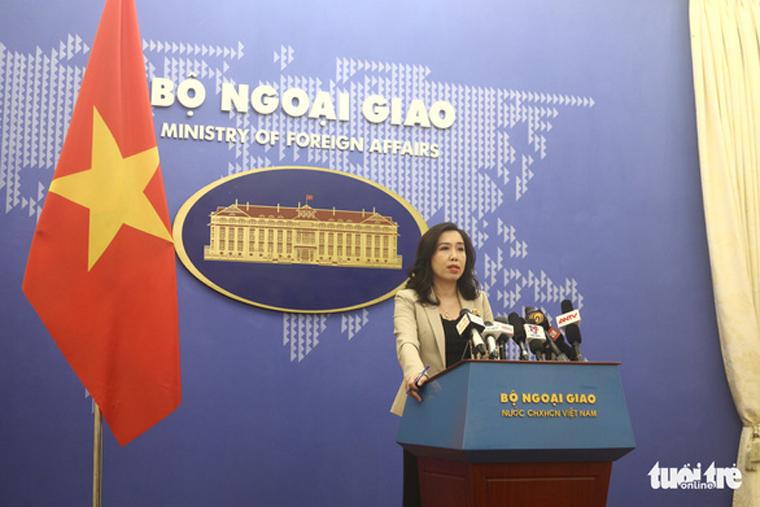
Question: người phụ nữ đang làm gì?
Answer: người phụ nữ đang đứng phát biểu